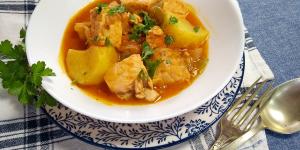
marmitako de salmon